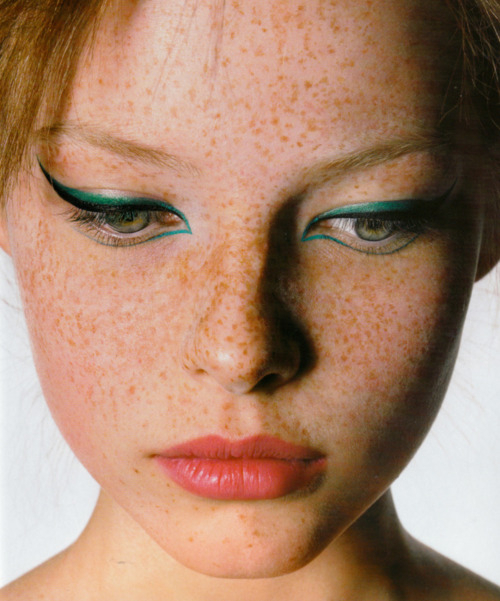
Texture: freckled